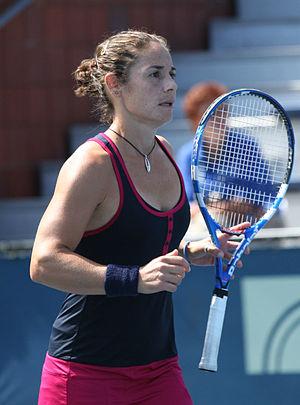
Virginia Ruano Pascual, née le 21 septembre 1973 à Madrid, est une joueuse de tennis espagnole, professionnelle entre 1992 et 2010.